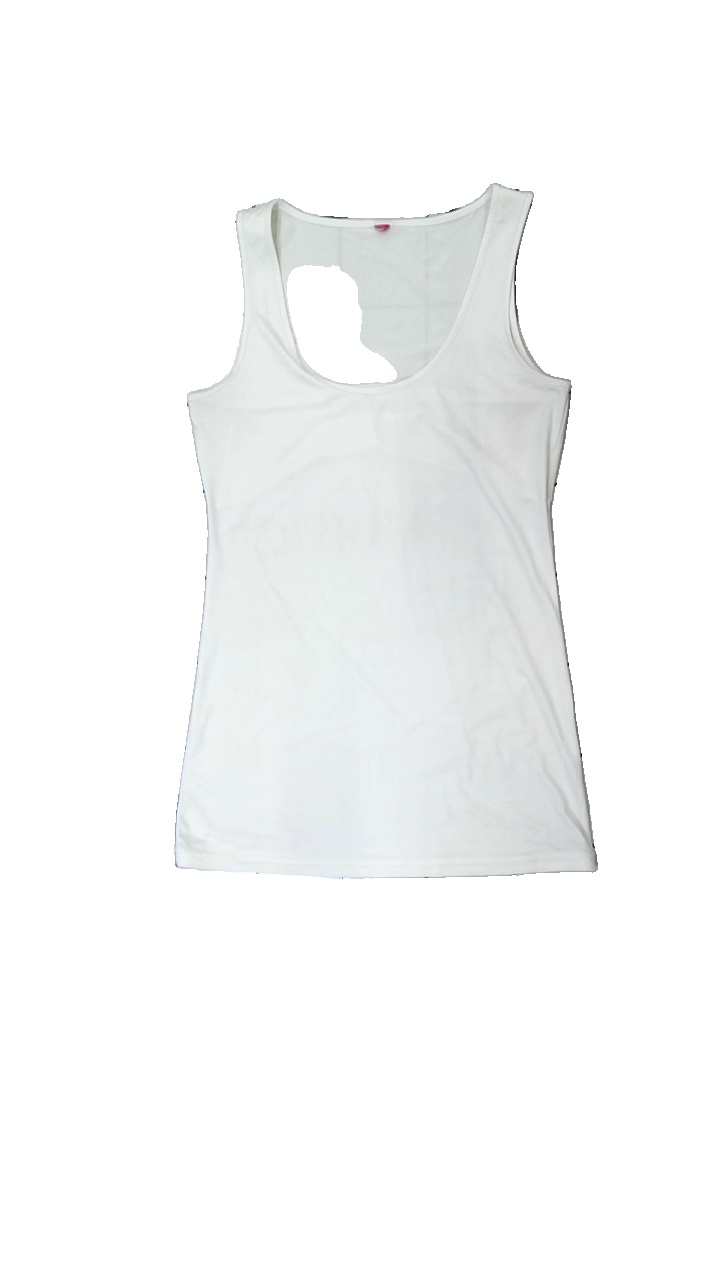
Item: Tank Top (Ladies)
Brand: Missing
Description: vitt träningslinne med inbyggd bh, mer grå än vit
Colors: White
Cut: Regular
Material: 100% polyester
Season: Summer
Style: Sports
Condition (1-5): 3
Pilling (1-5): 5
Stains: Major
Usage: Remake
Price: <50